Danger Room

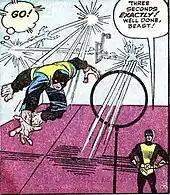
Panel from "The X-Men" #1 (September 1963) showing Beast training. Art by Jack Kirby.

In the early books it was filled with traps, projectile firing devices, flamethrowers, and mechanical dangers such as presses, collapsing walls and the like intended to challenge the trainee. Meanwhile, an observer is in the overhanging control booth managing the room's mechanisms to oversee the exercise while manually ensuring the subject's safety. Later the Danger Room was upgraded with machines and robots for the X-Men to fight against.